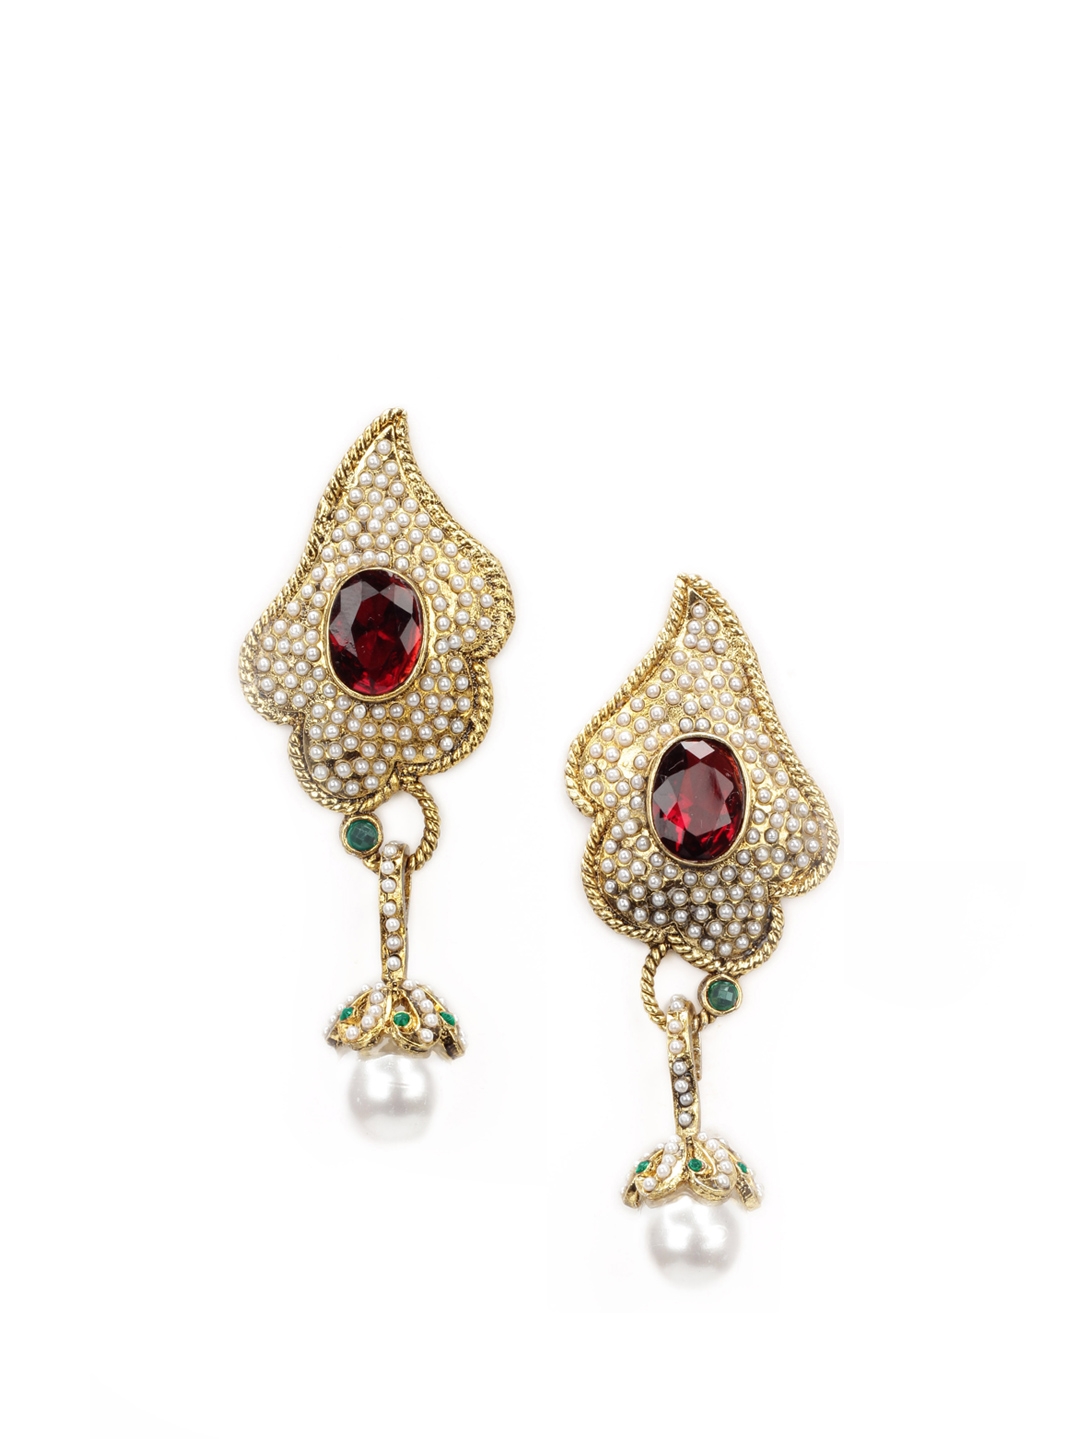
Royal Diadem Maroon Earrings
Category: Accessories / Jewellery / Earrings
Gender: Women
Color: Gold
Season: Summer 2012
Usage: Ethnic